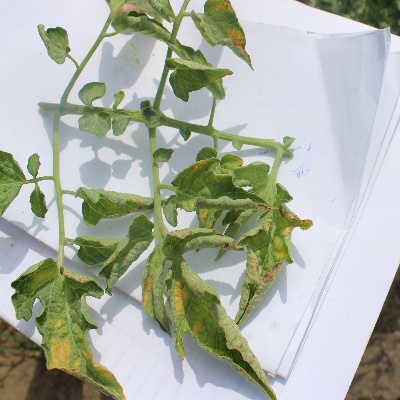
Crop: Tomato
Condition: leaf curl